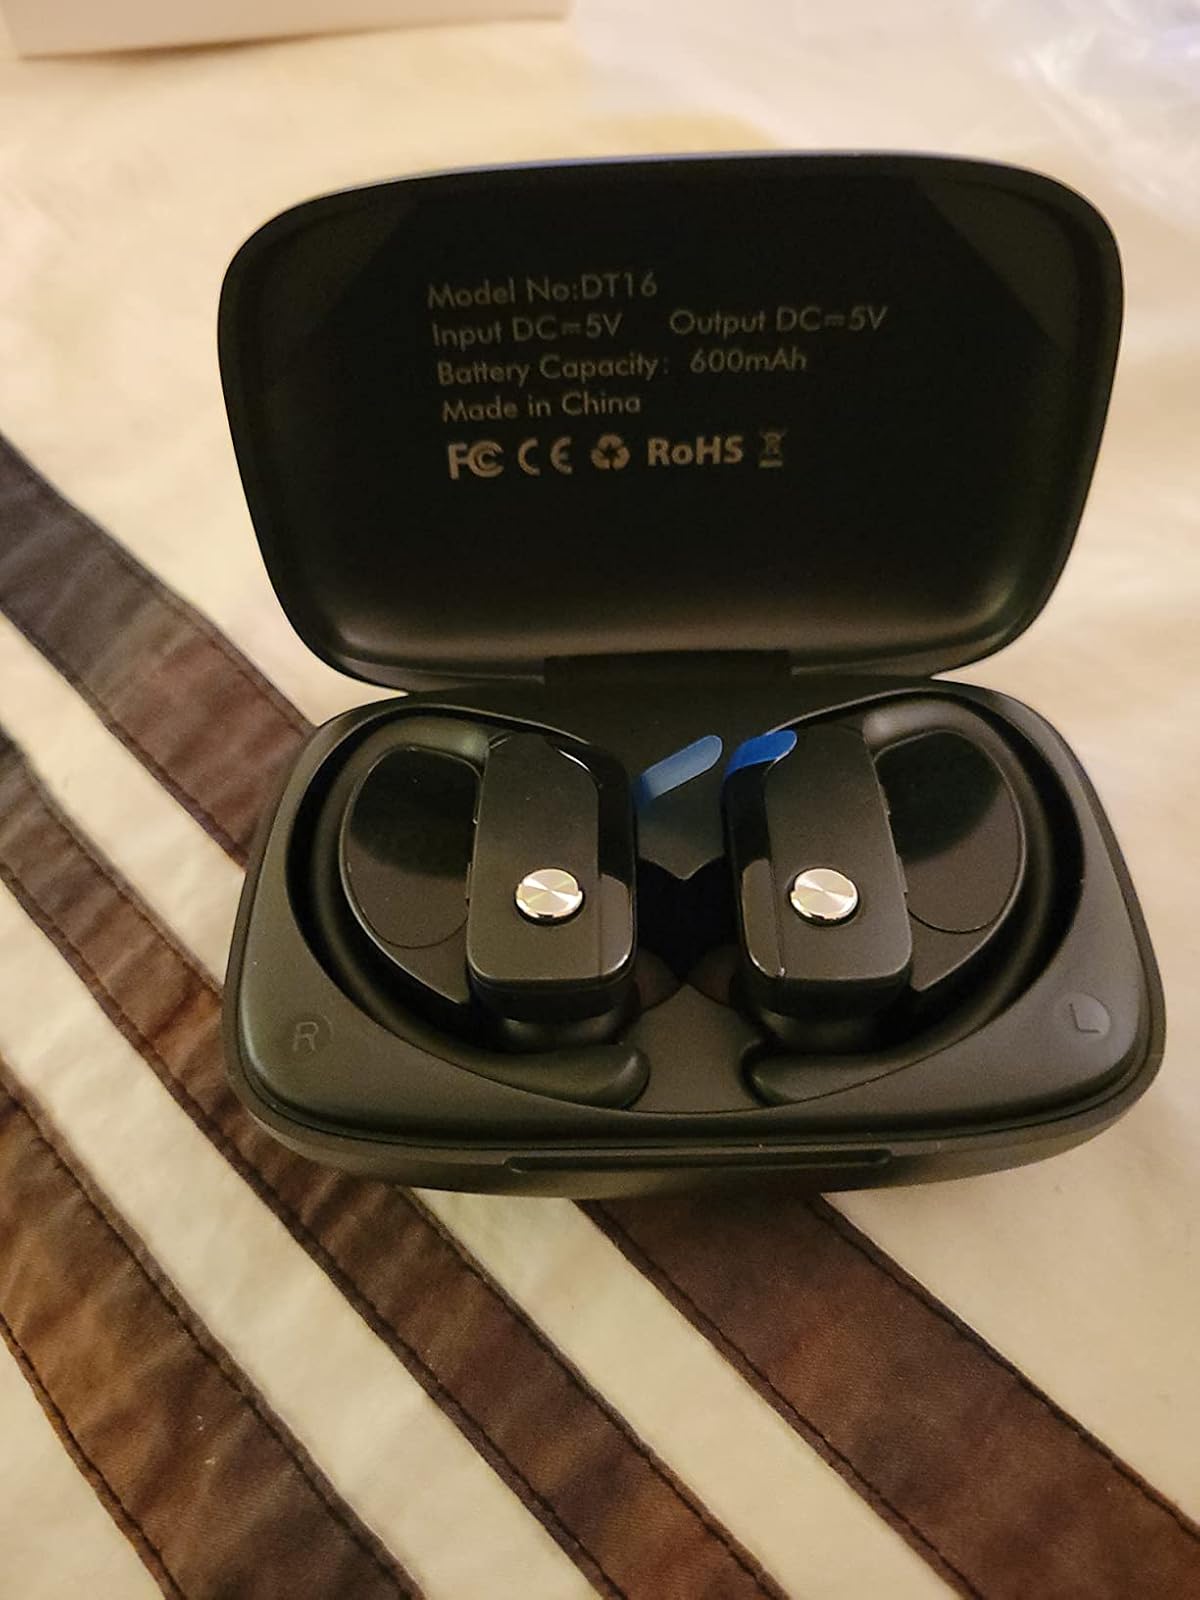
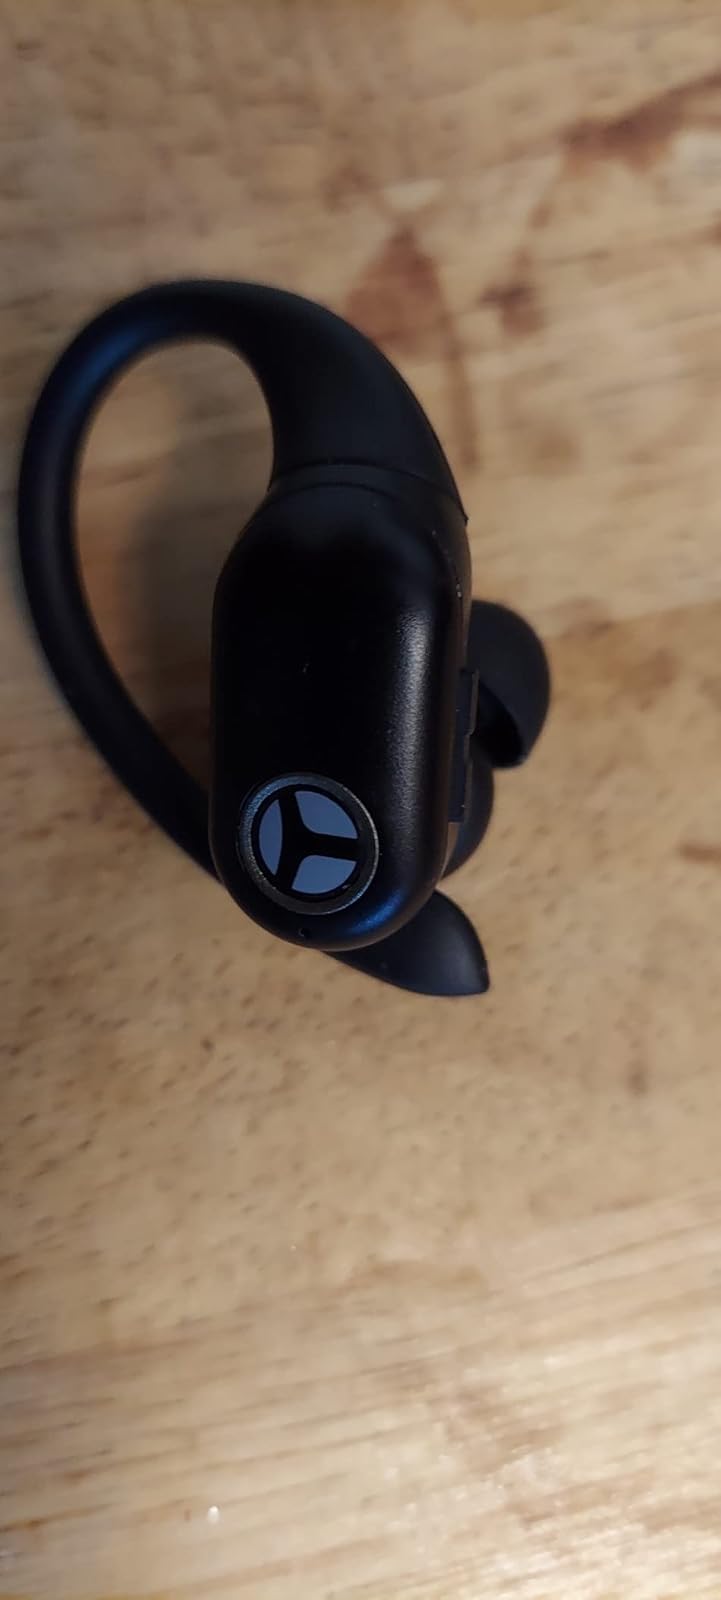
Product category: earbuds
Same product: no